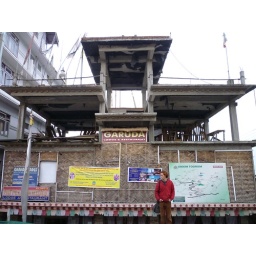
Actually the whole building extended downwards below street level, and was pretty nice.